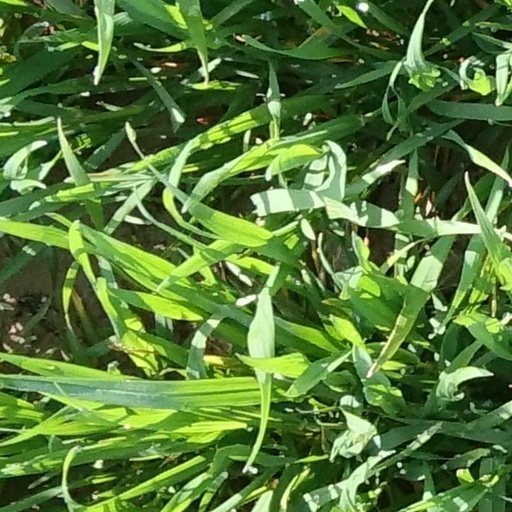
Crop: wheat